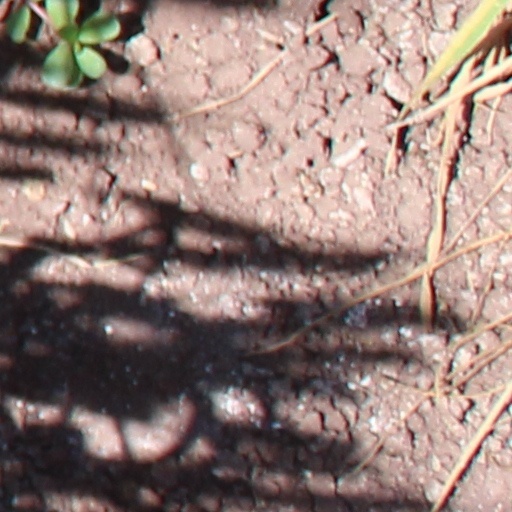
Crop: wheat